Berenkuil (traffic)

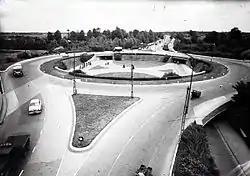
The Berenkuil in Utrecht

A berenkuil (a Dutch word meaning a bear pit) is a type of traffic circle found in the Netherlands. In this construction, automotive traffic is directed around a raised outer circle. This leaves a sunken open space in the center of the circle which is used for bicycle paths.